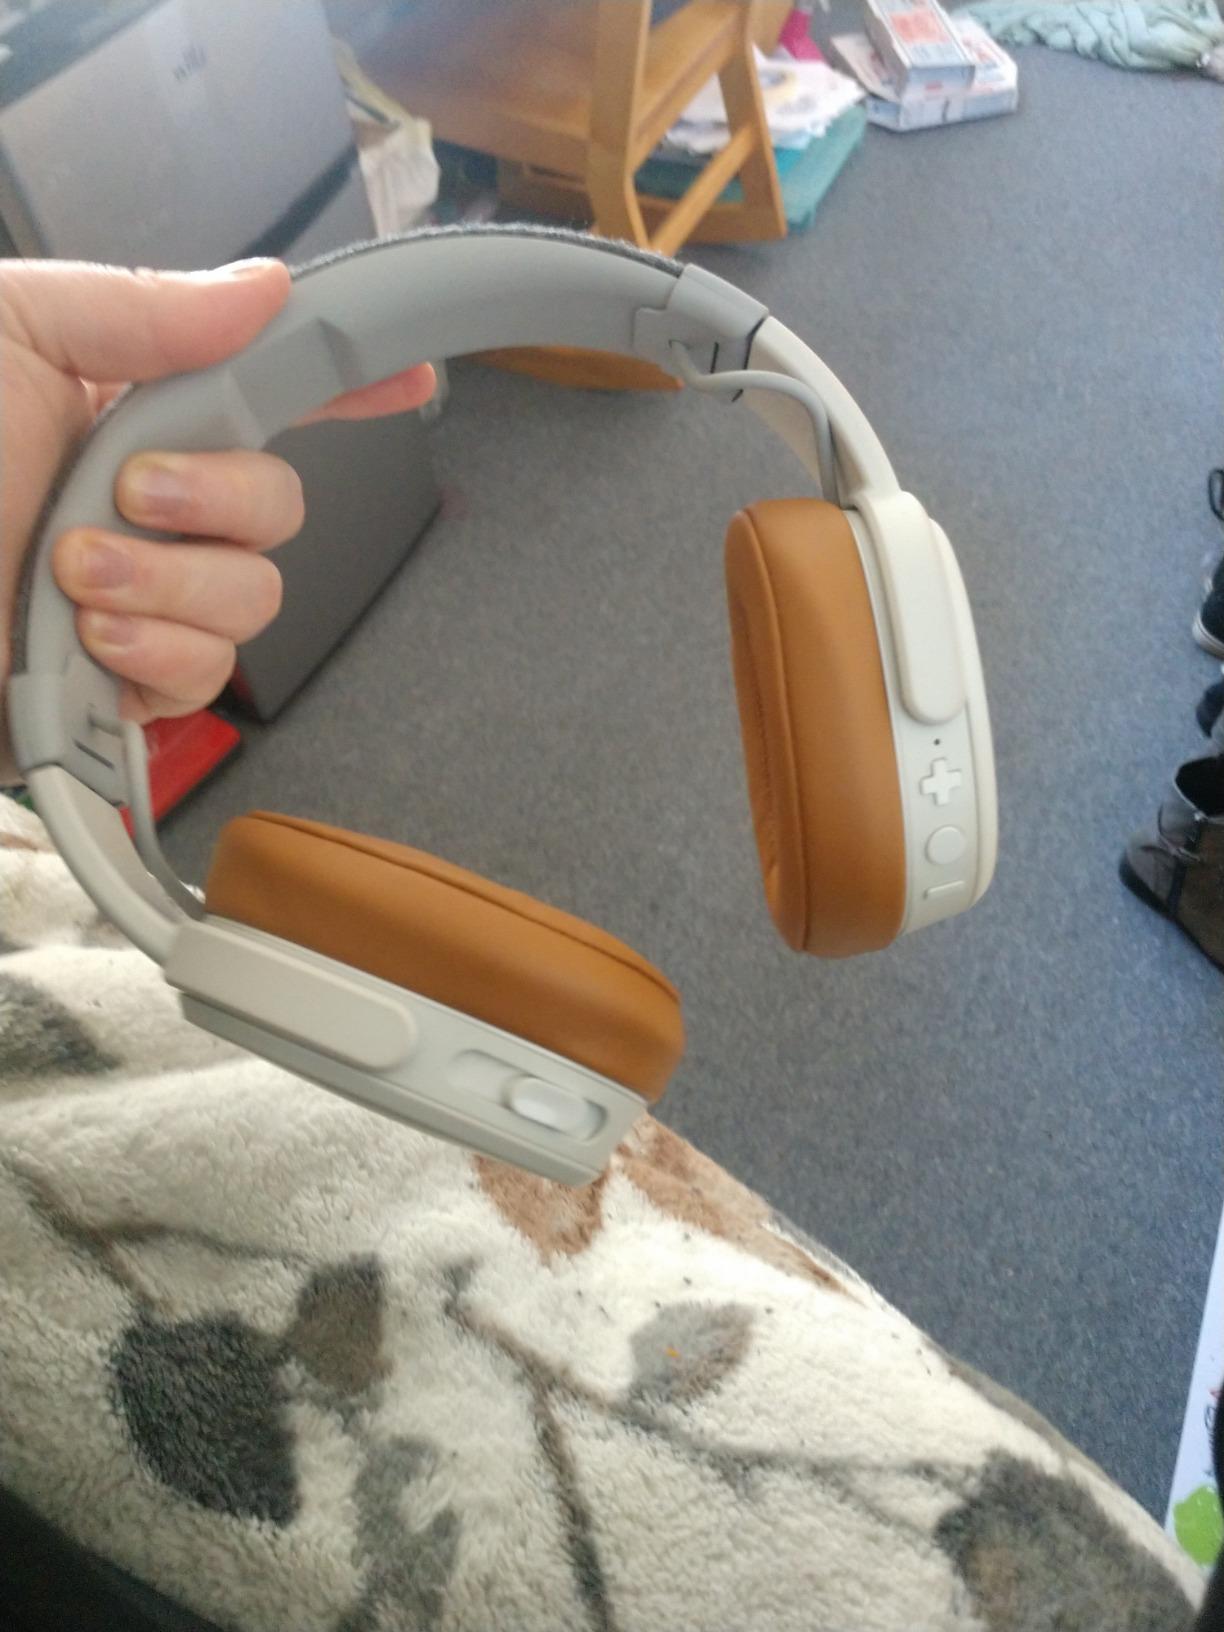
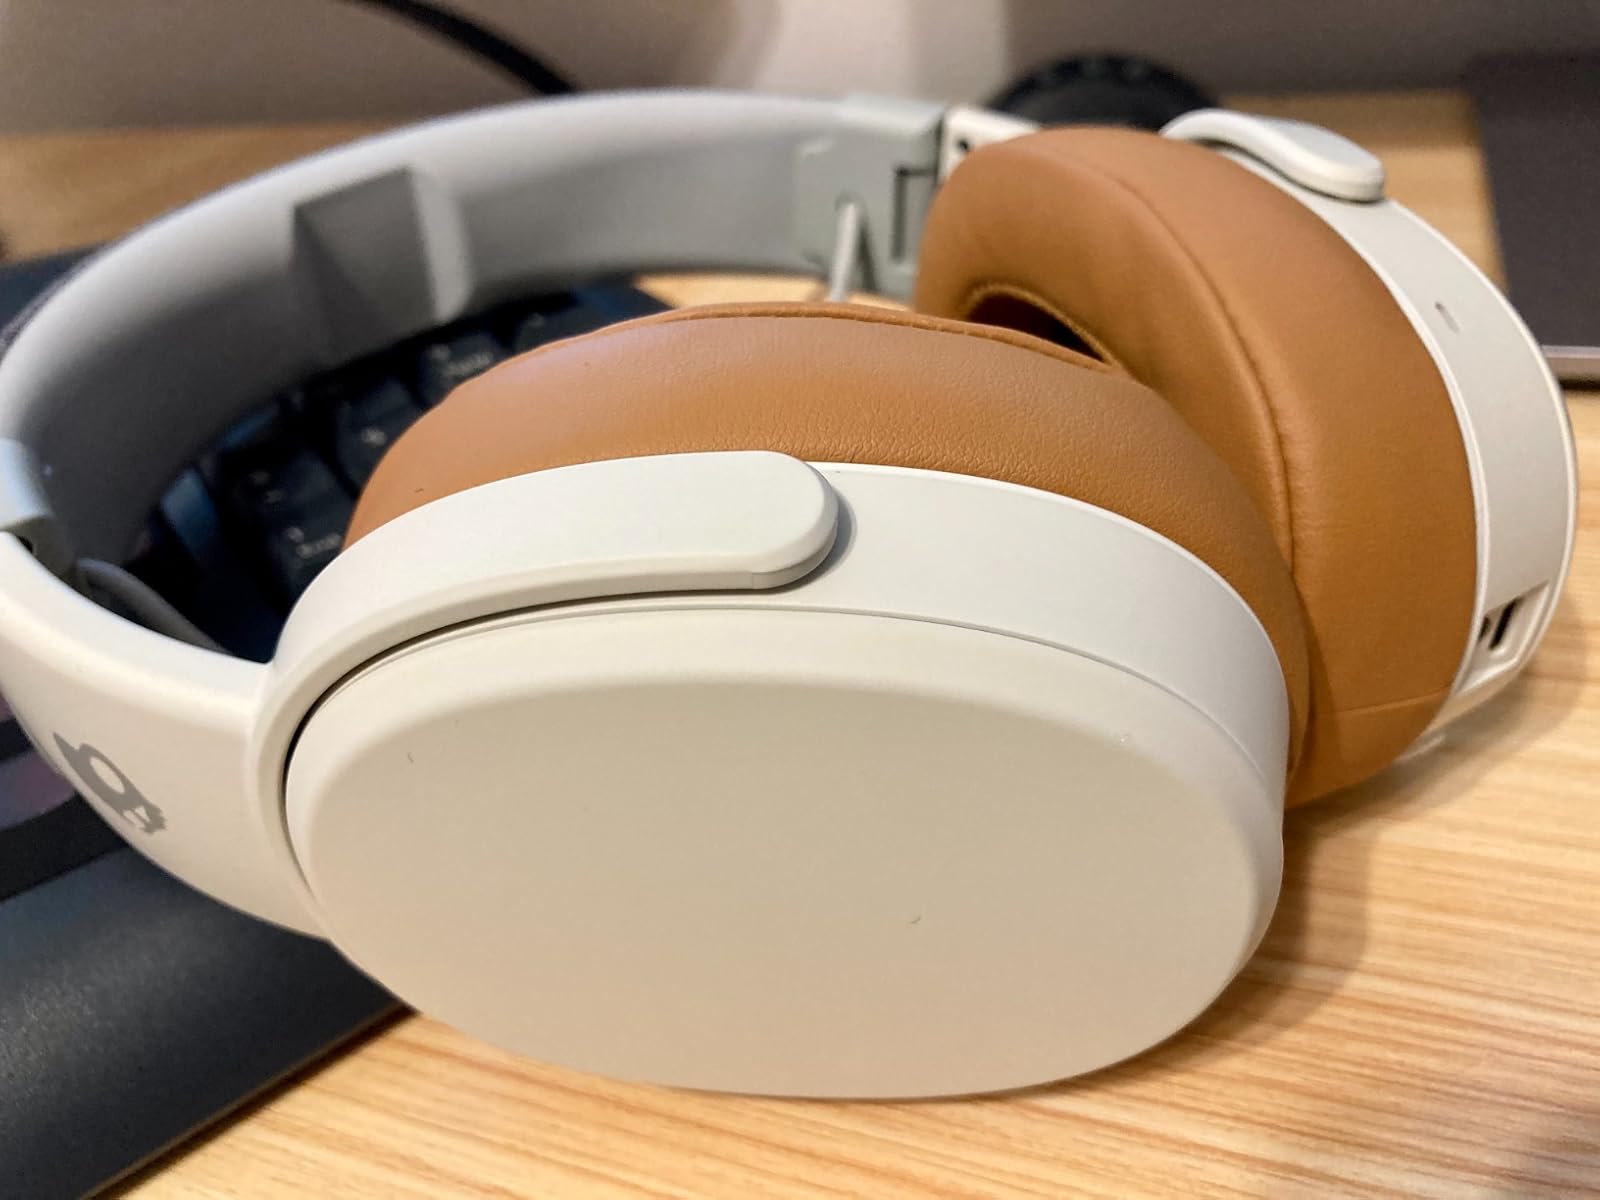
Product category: headphones
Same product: yes